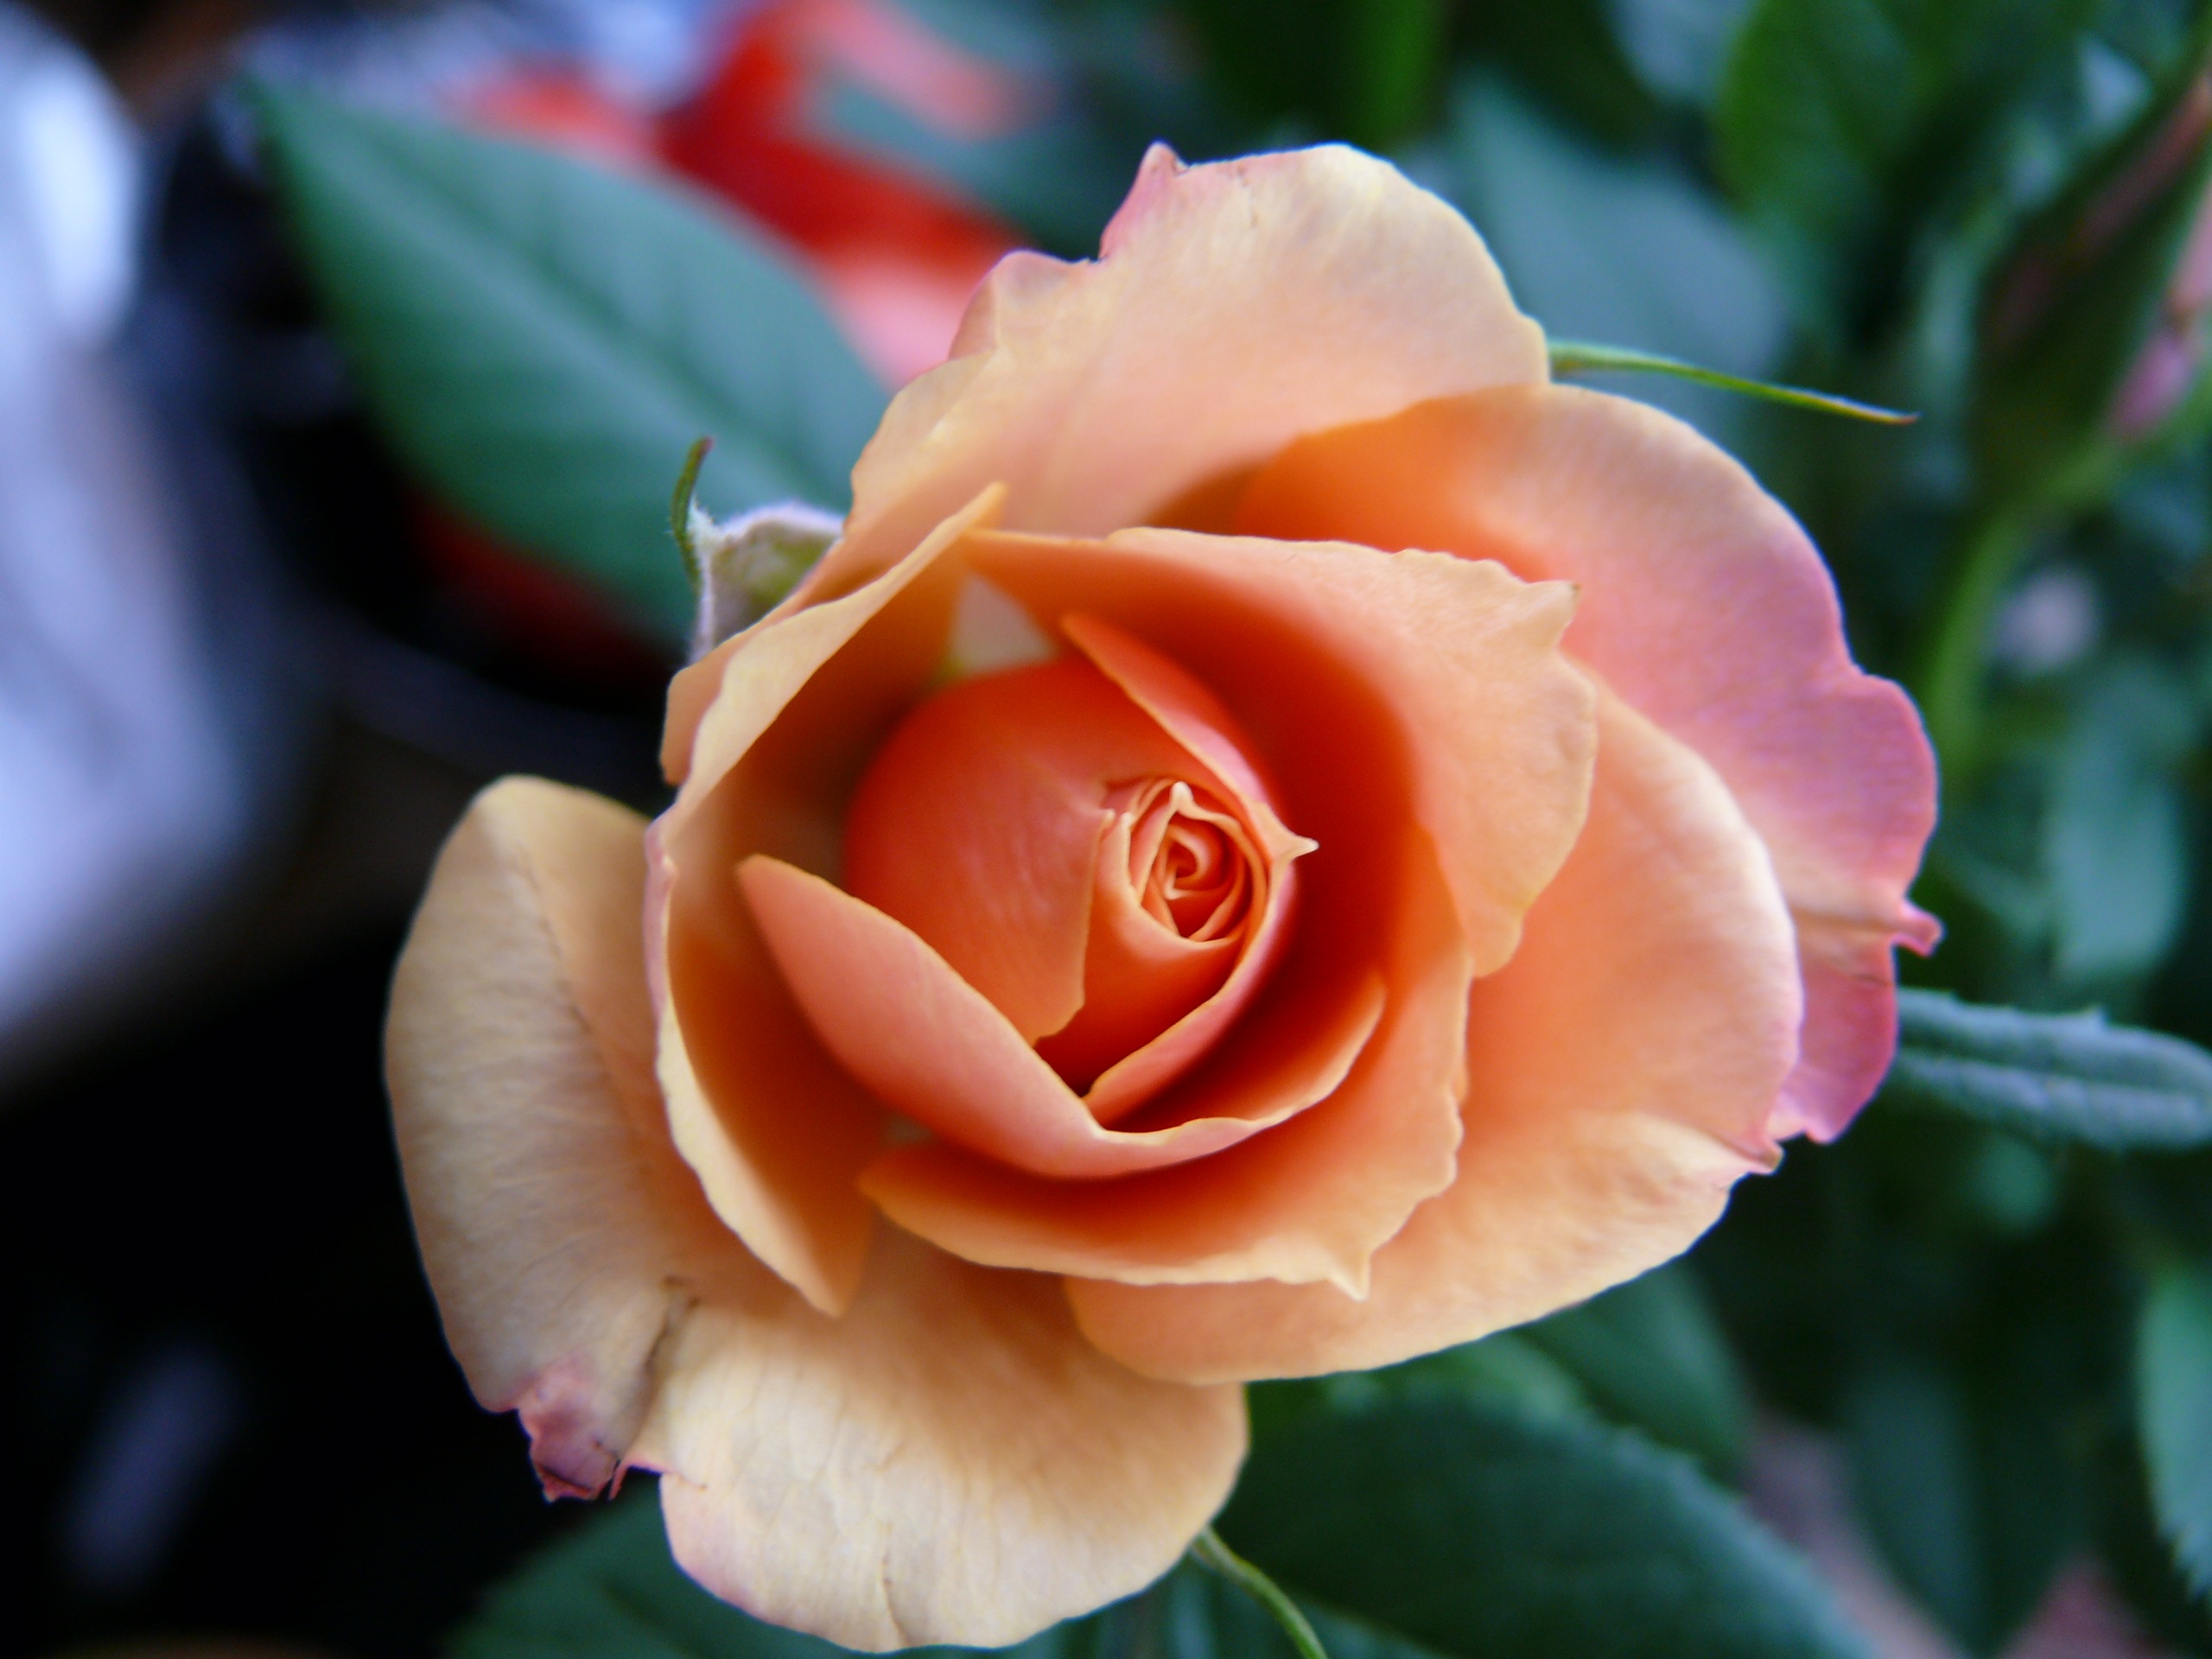
plant, sweet, flower, petal, love, rose, orange, pink, flora, close up, petals, beautiful, floribunda, fragrance, noble, macro photography, flowering plant, garden roses, rose family, open rose, land plant, rosa centifolia, rose order